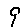
Label: 9